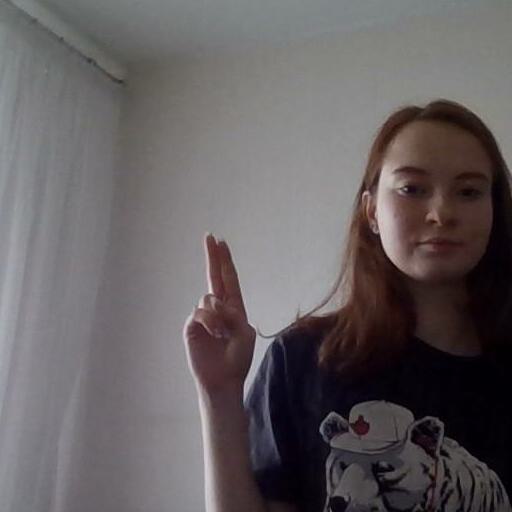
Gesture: two_up